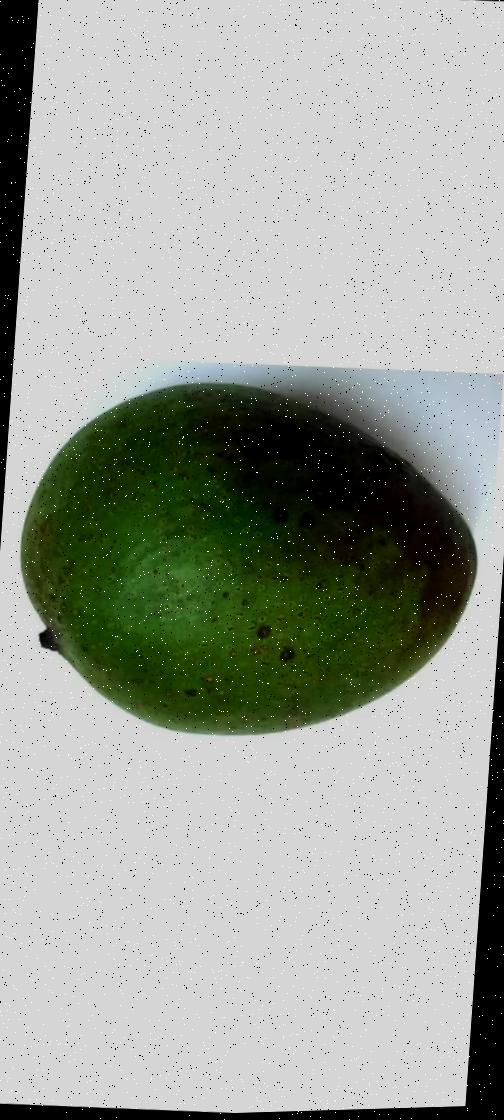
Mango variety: Ashshina Zhinuk